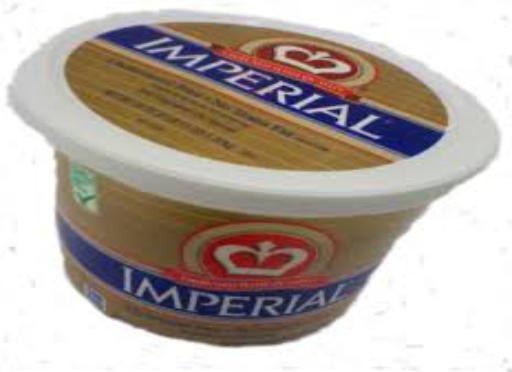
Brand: Imperial Margarine
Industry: Food